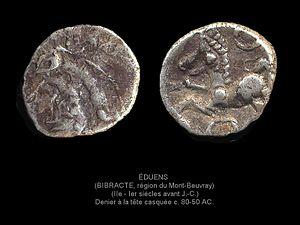
Denier d'argent à la tête casquée. Tribu des Eduens vers 80-50 AC.
Les Éduens ou Héduens étaient un peuple de la Gaule celtique.